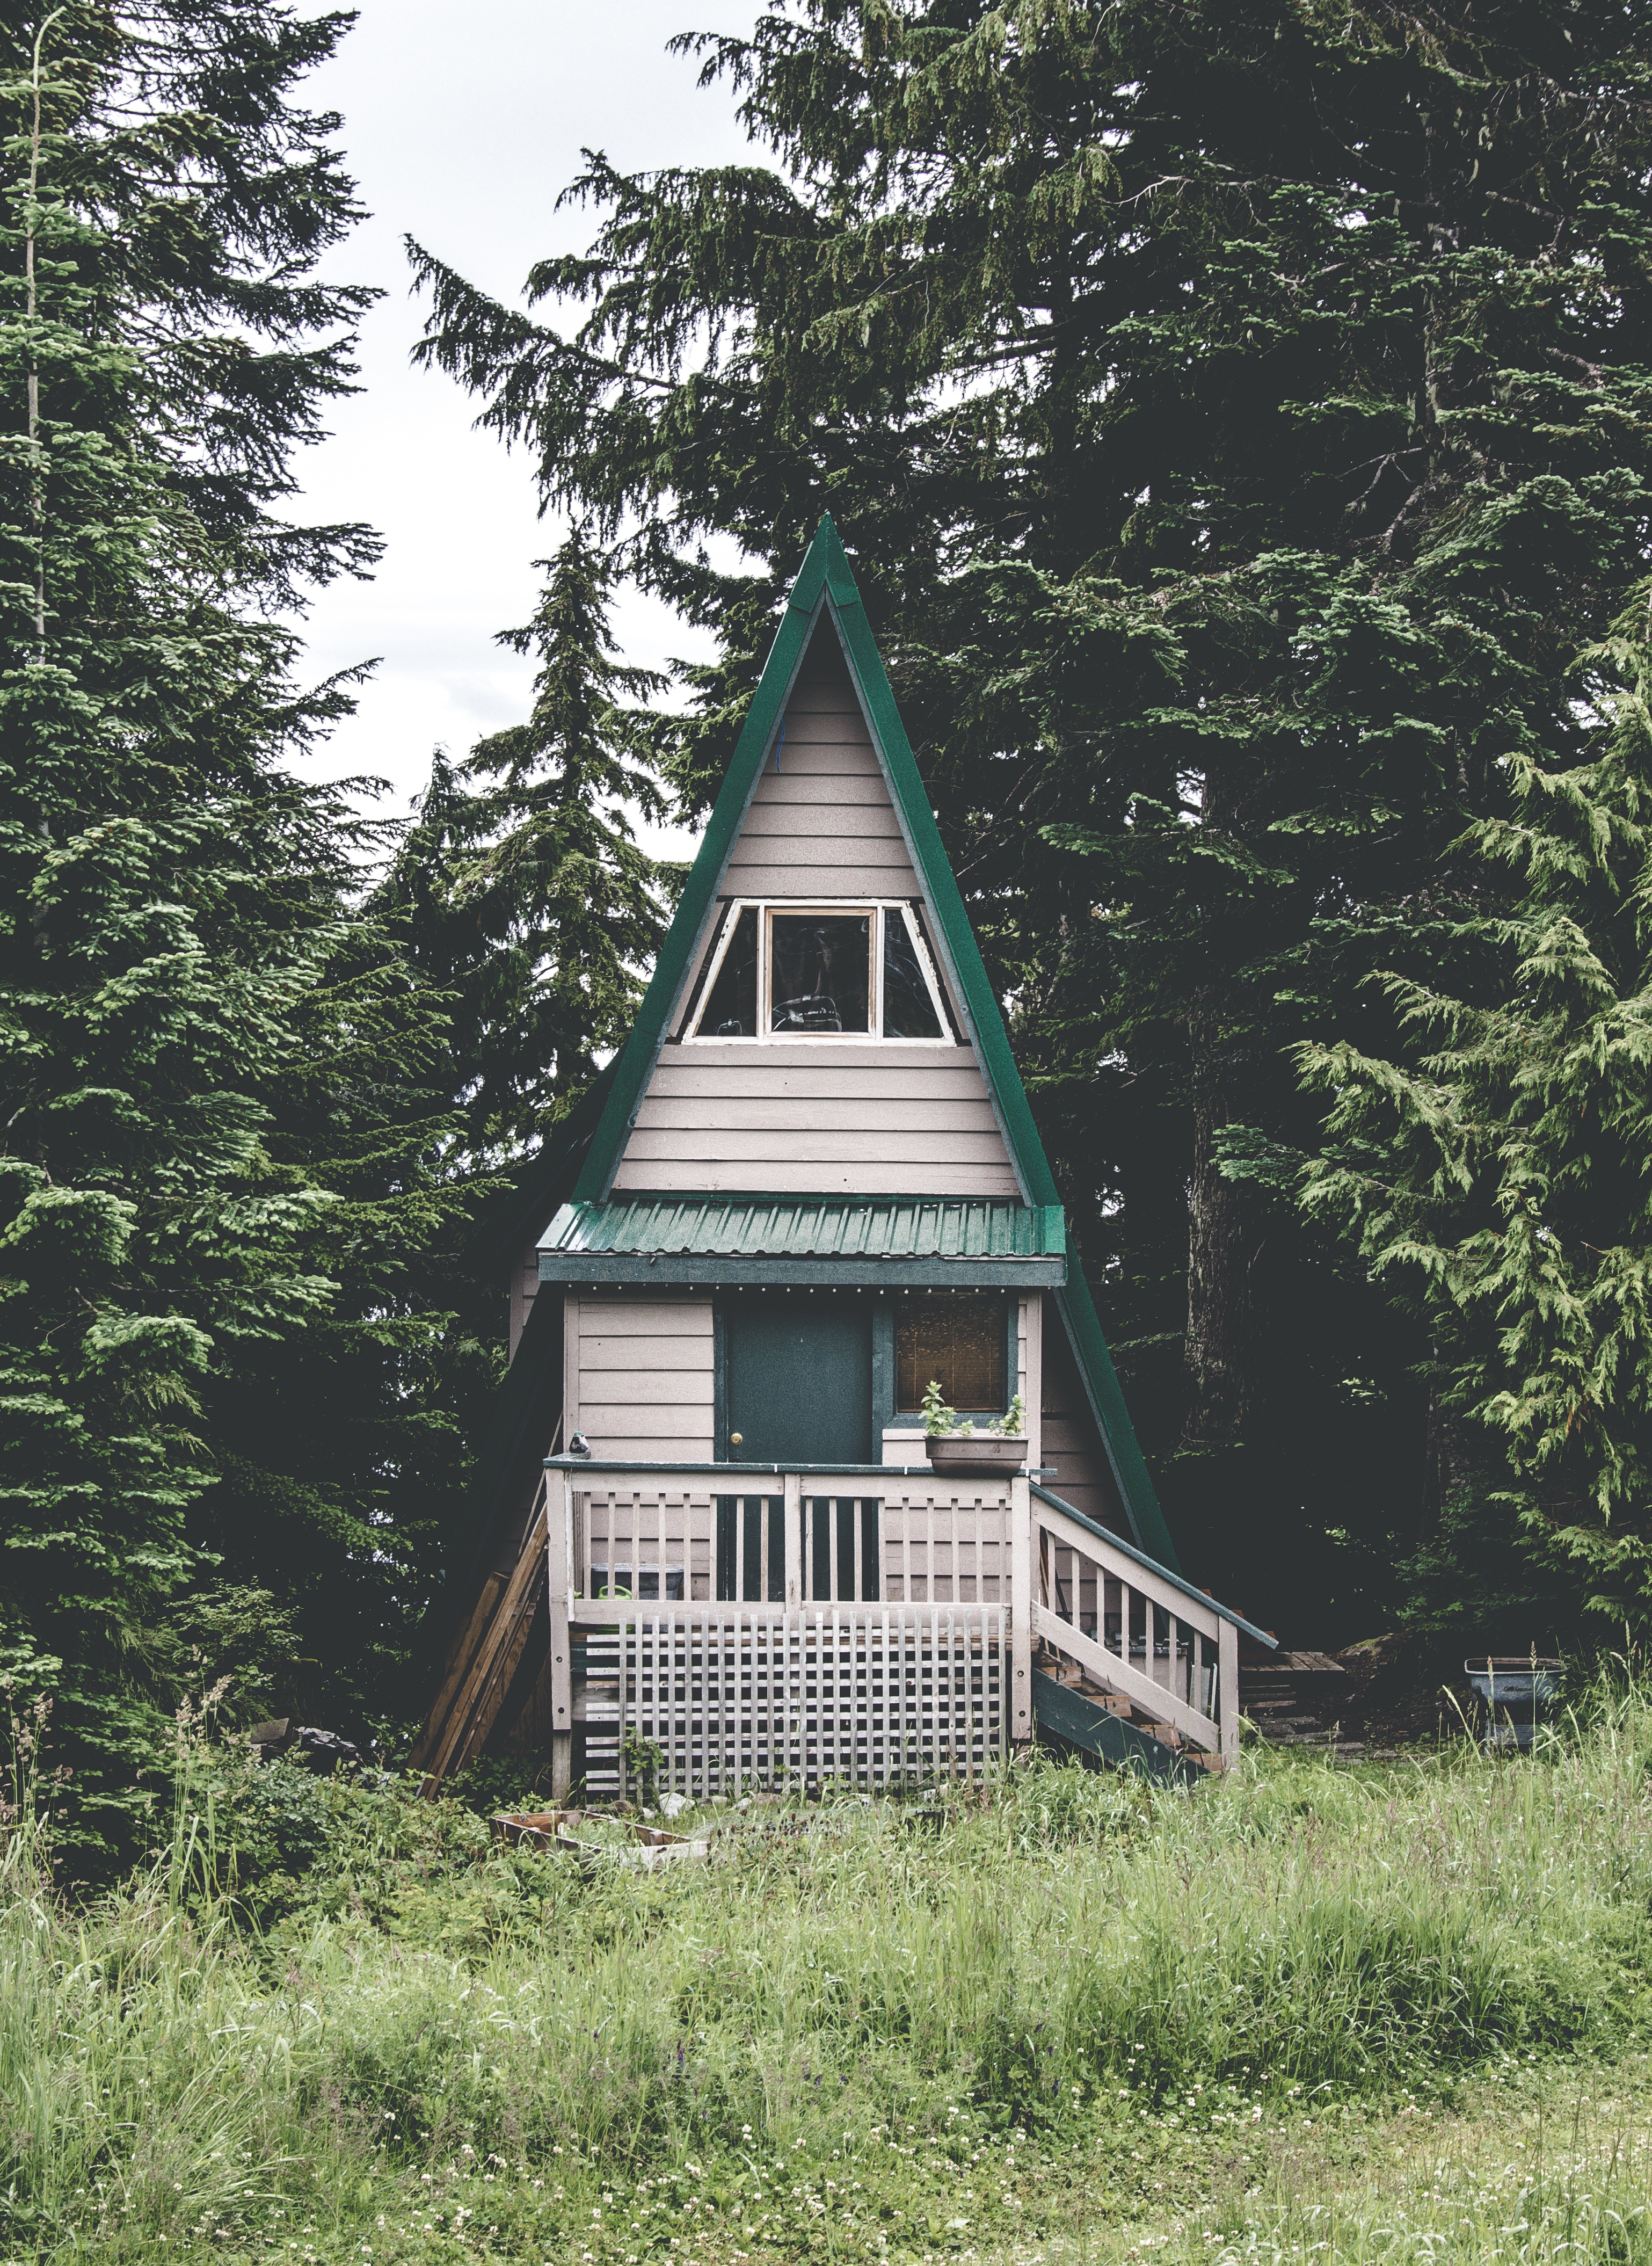
tree, grass, plant, wood, house, building, home, shed, hut, cottage, facade, farmhouse, plantation, log cabin, outdoor structure